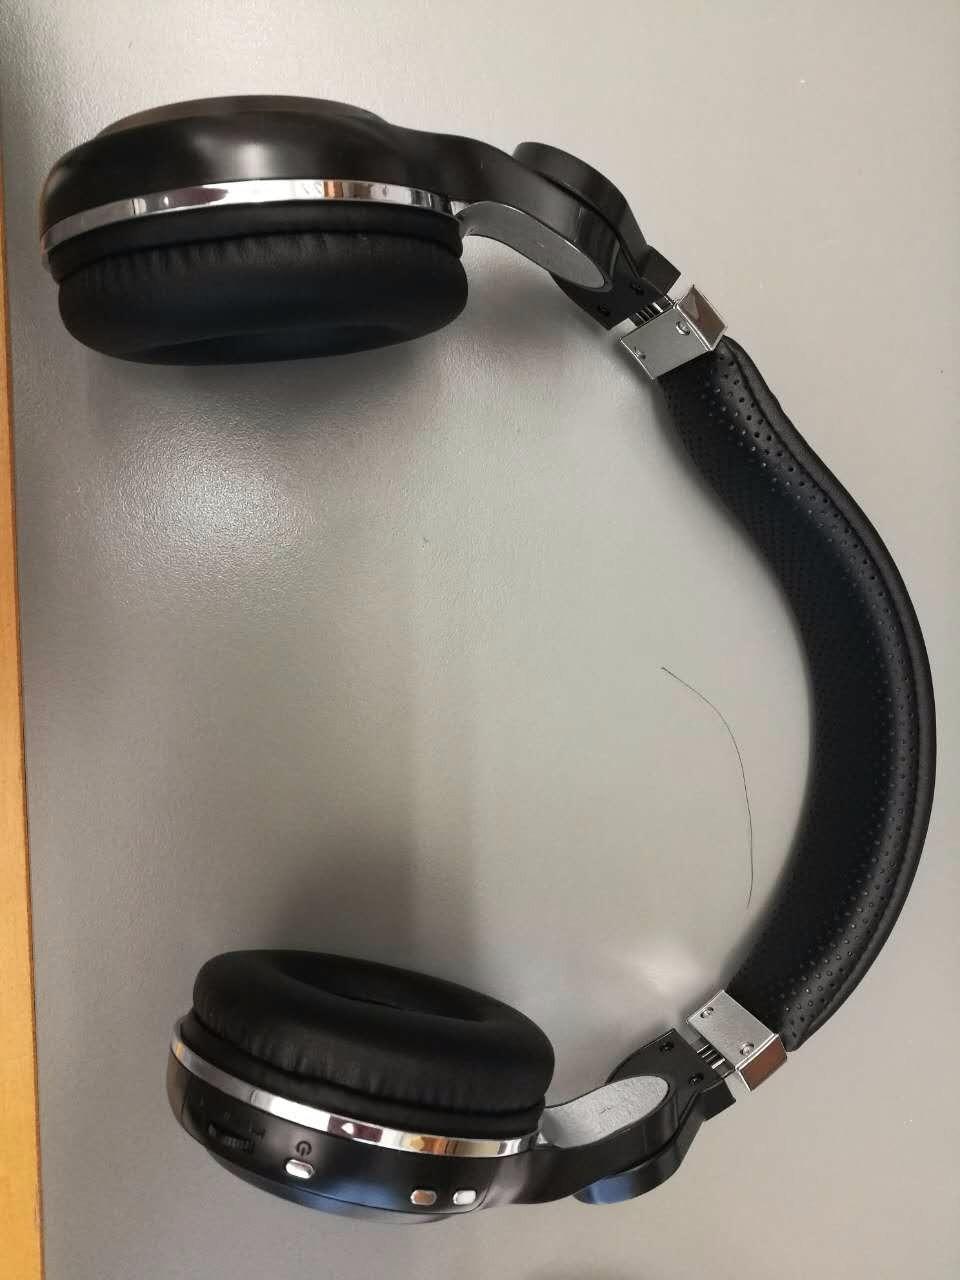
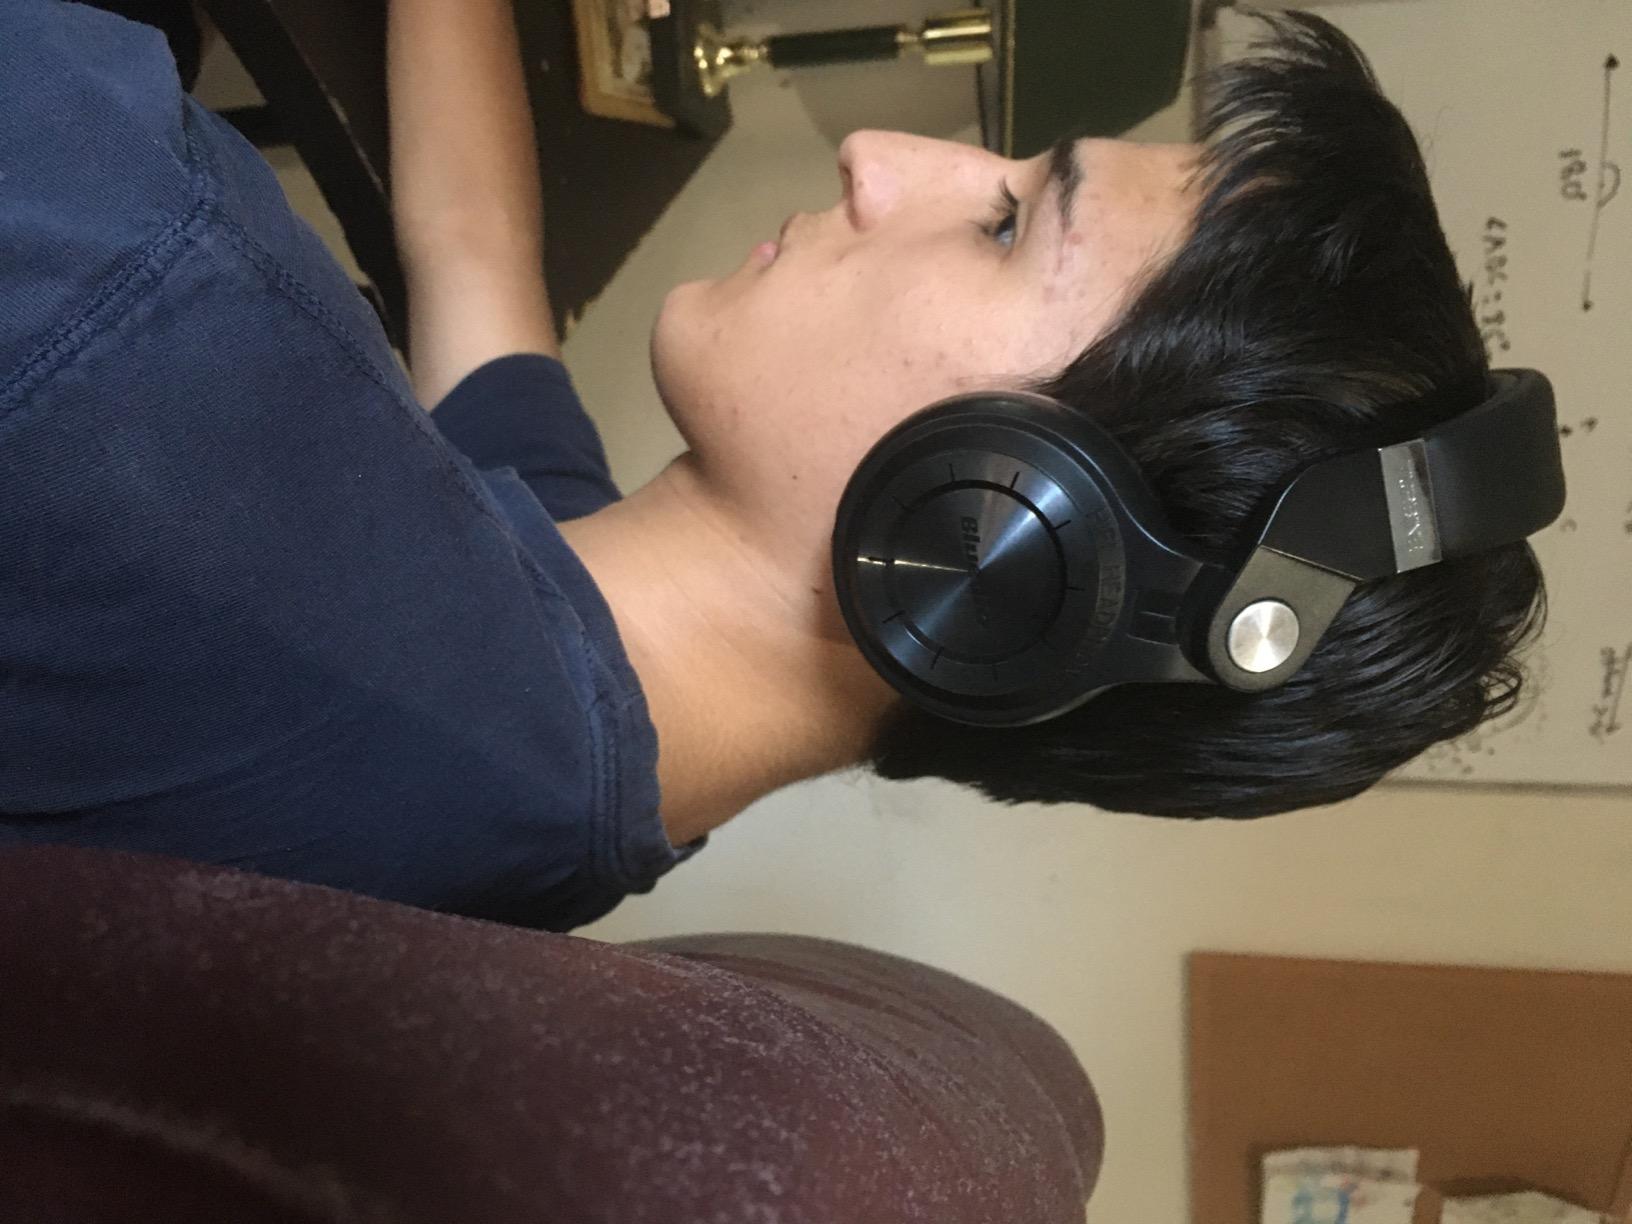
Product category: headphones
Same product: yes